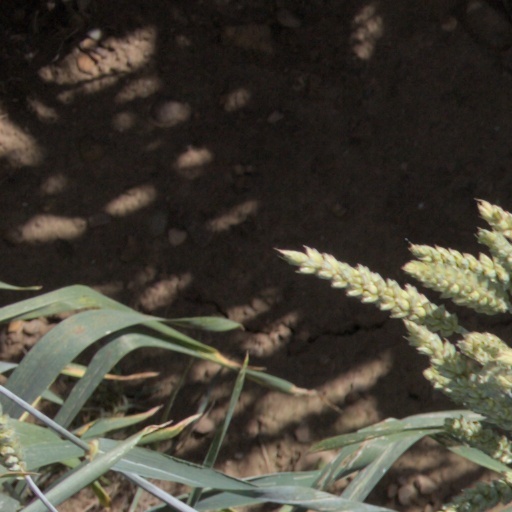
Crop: wheat